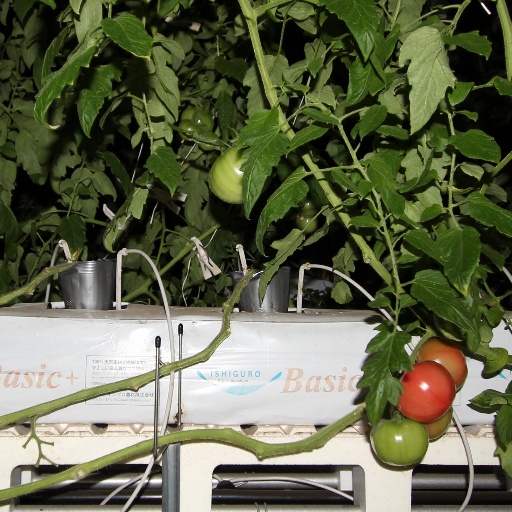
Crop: tomato